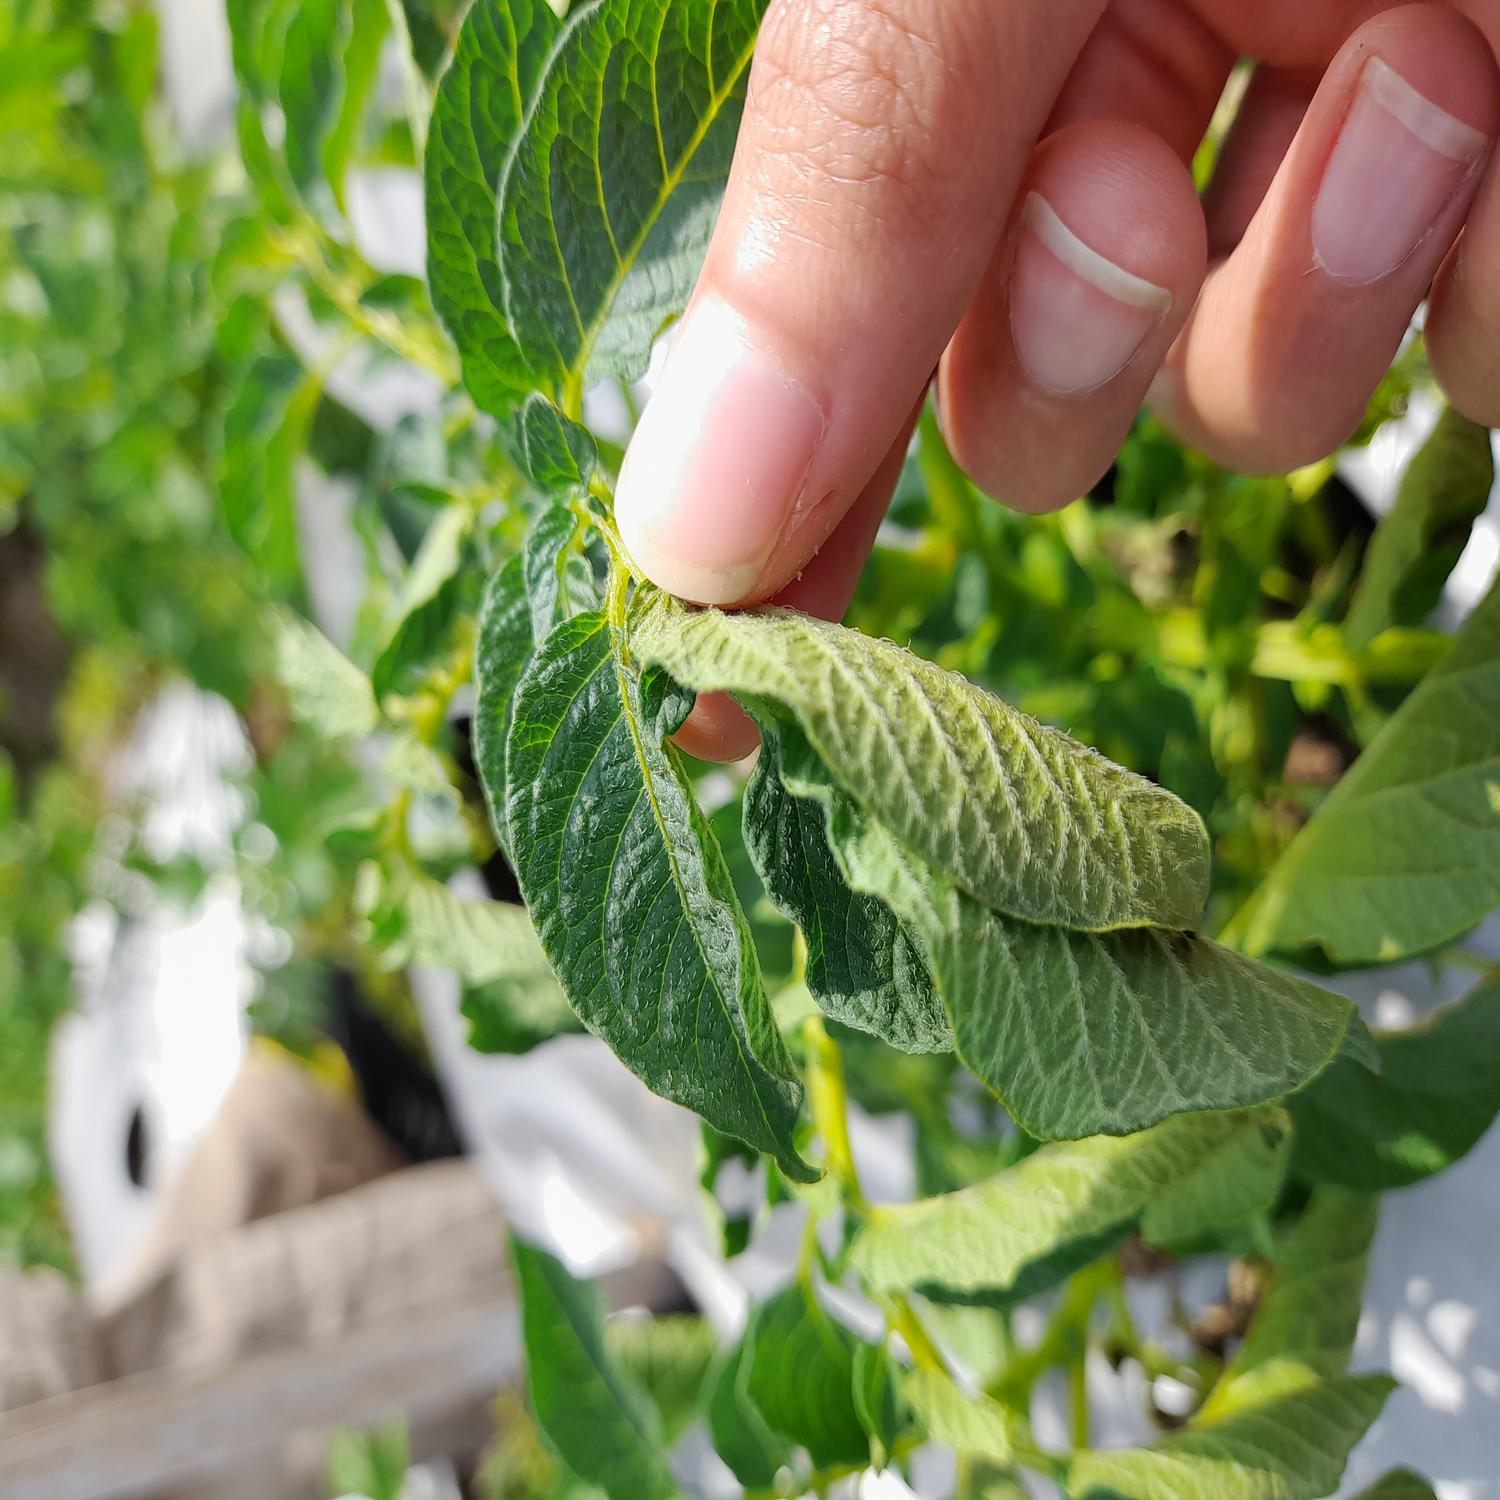
Label: Bacteria